Columbia Slough

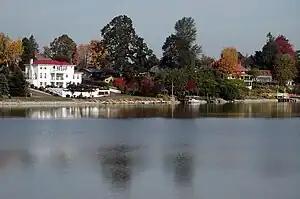
Fairview Lake, looking northeast from a bridge over the slough

The Columbia Slough flows roughly parallel to and about south of the Columbia River in Multnomah County. It begins at Fairview Lake in the city of Fairview and immediately enters the city of Gresham. Less than later, it enters the city of Portland and continues generally westward for about another to its confluence with the Willamette River. Throughout its course, the slough is nearly level, above sea level at the source and at the mouth. Semidiurnal tides cause reverse currents on the lower of the slough.